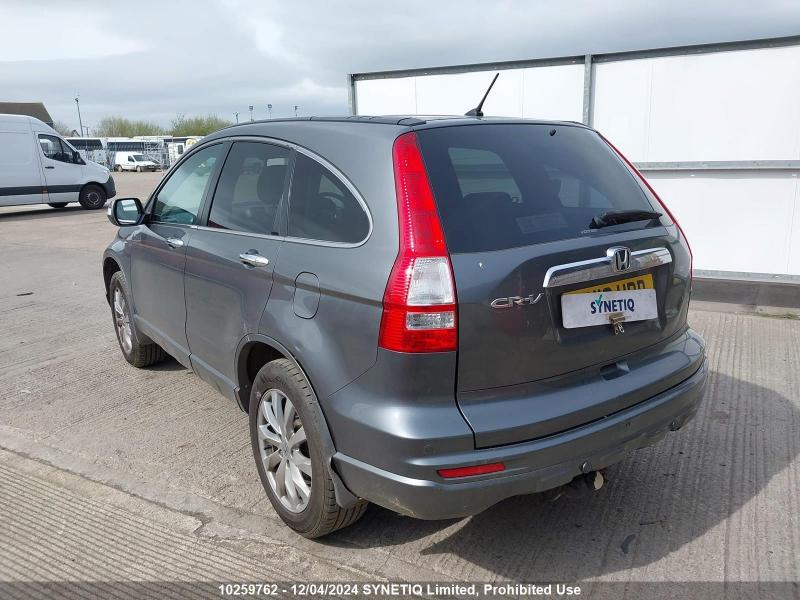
Aucun dommage détecté.
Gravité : aucun